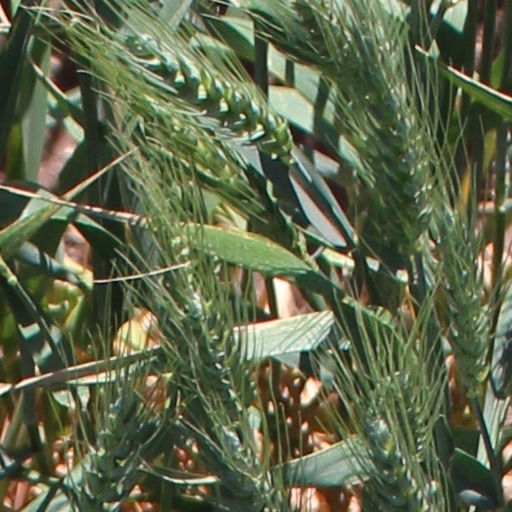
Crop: wheat